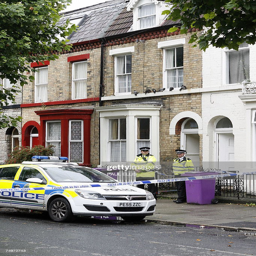
police officers stand outside a house in the area .